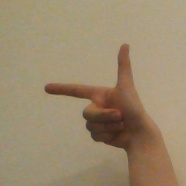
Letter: yaa